Javy Guerra (baseball, born 1985)

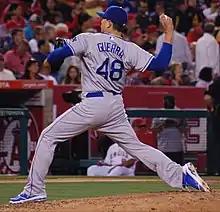
Guerra pitching for the Los Angeles Dodgers in 2013

On November 2, Guerra underwent arthroscopic right shoulder surgery, his third different surgery in 2012. He returned in time for spring training, but his injury kept him from participating in the 2013 World Baseball Classic. He also suffered a groin strain during spring training and the setback led to him falling behind the other relievers and he was optioned to Albuquerque to start the season. He spent the bulk of the season there, appearing in 27 games (including 4 as a starter) and was 0-4 with a 3.66 ERA and 12 saves. He also appeared in 9 games with the Dodgers in May and had an ERA of 6.75.